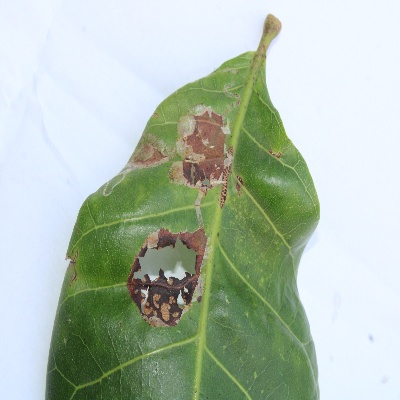
Crop: Cashew
Condition: leaf miner